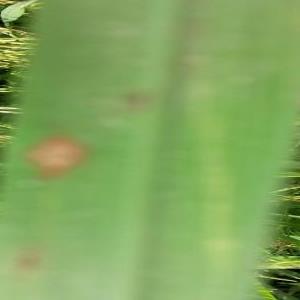
Disease: Blast